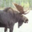
Label: deer